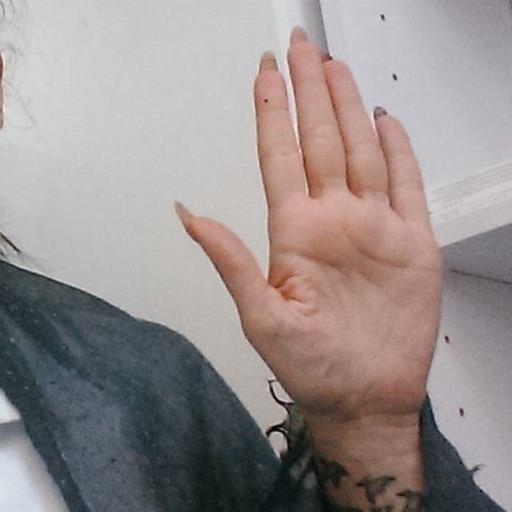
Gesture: stop